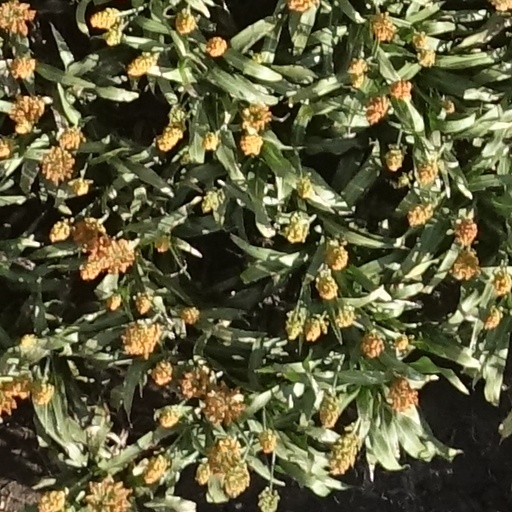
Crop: sorghum